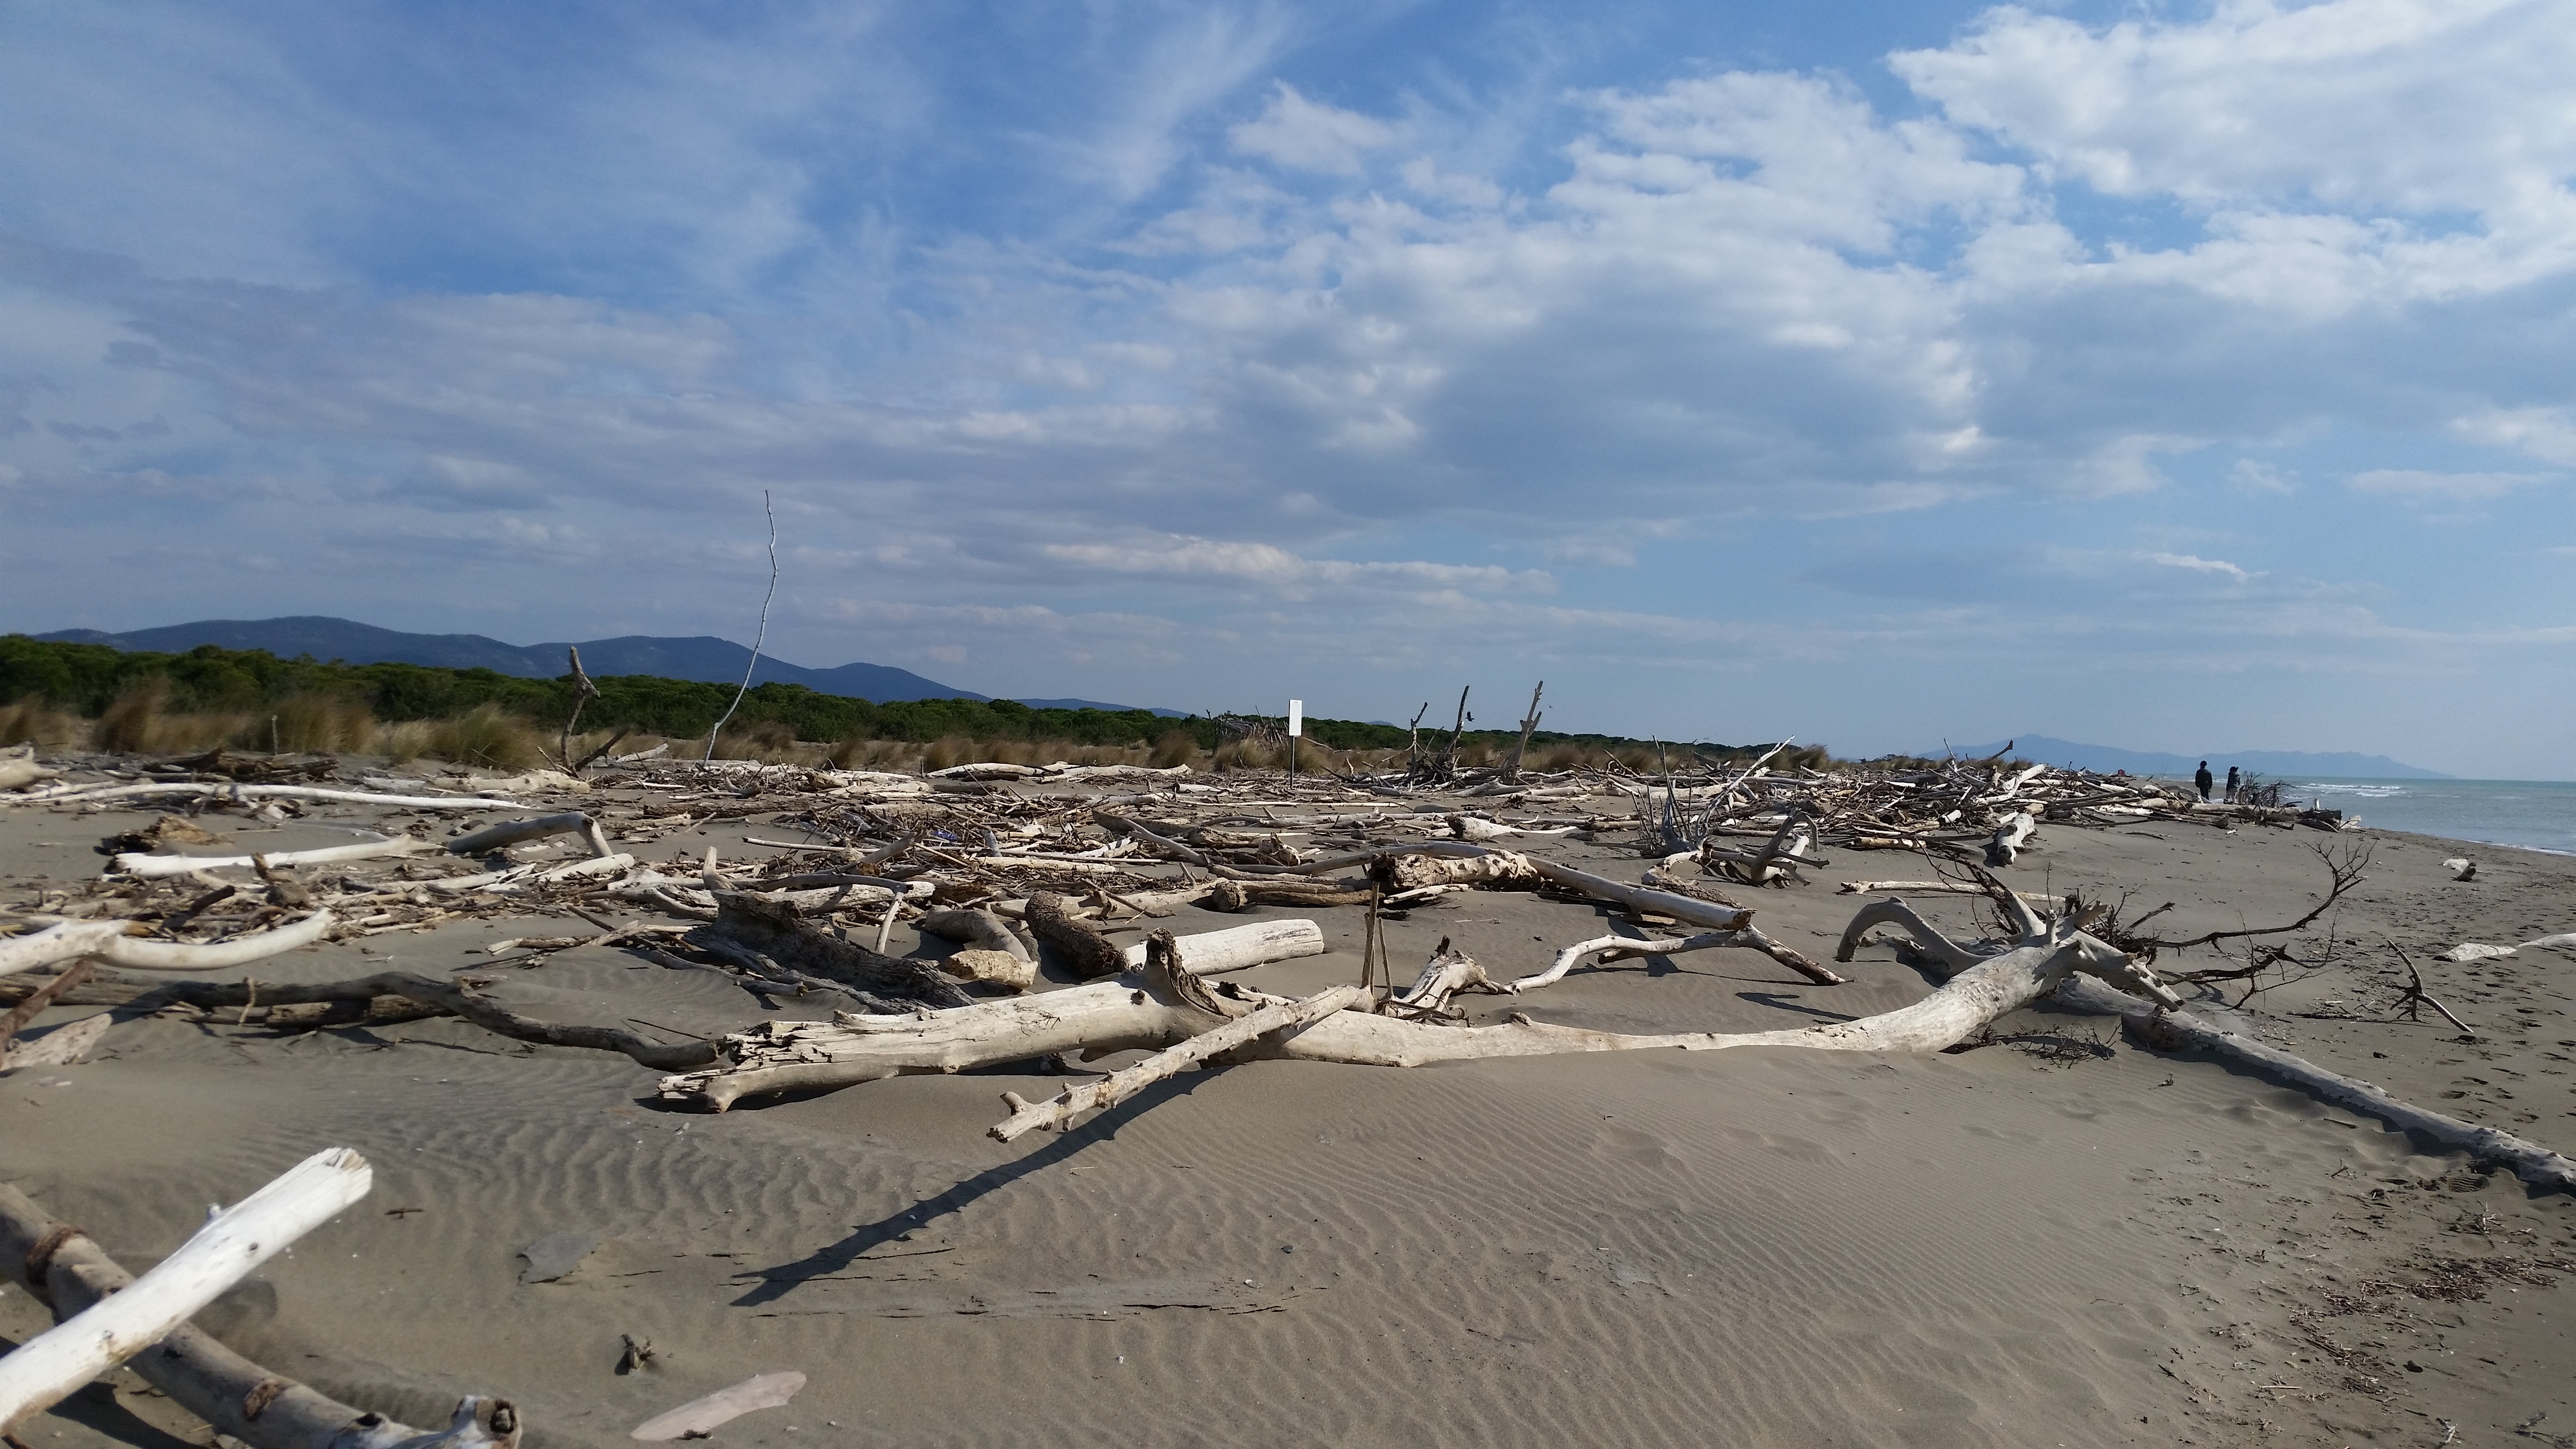
beach, sea, coast, sand, horizon, winter, sun, shore, wind, trunk, cape, mudflat